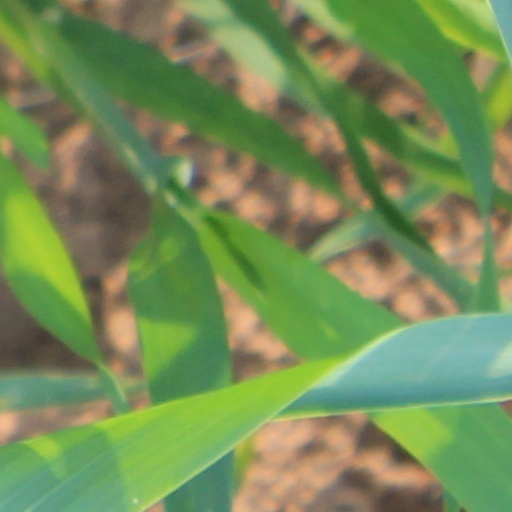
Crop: wheat